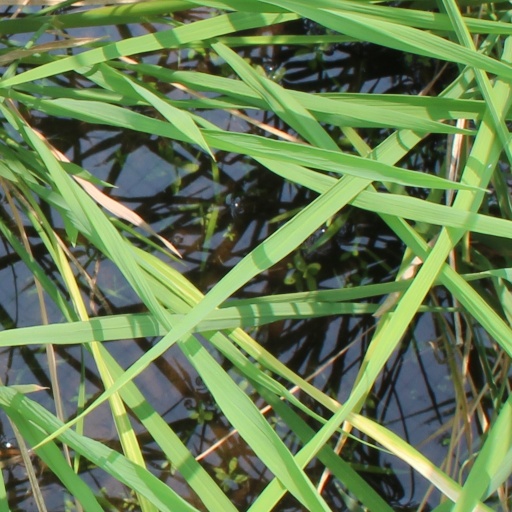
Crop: rice